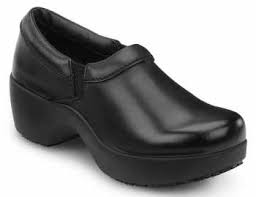
Label: Clog